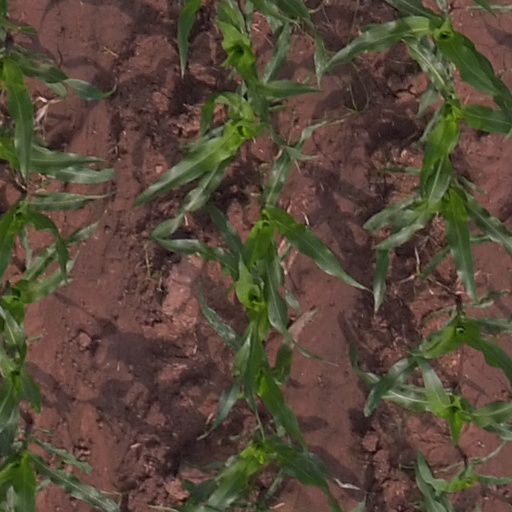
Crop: maize; corn